Ioannis Nikolaidis

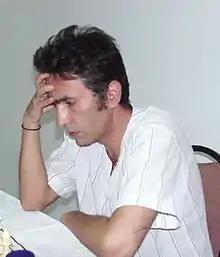

Ioannis Nikolaidis (born 4 January 1971) is a Greek chess grandmaster (1995).